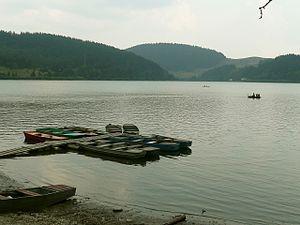
Dedinky est un village de Slovaquie situé dans la région de Košice.